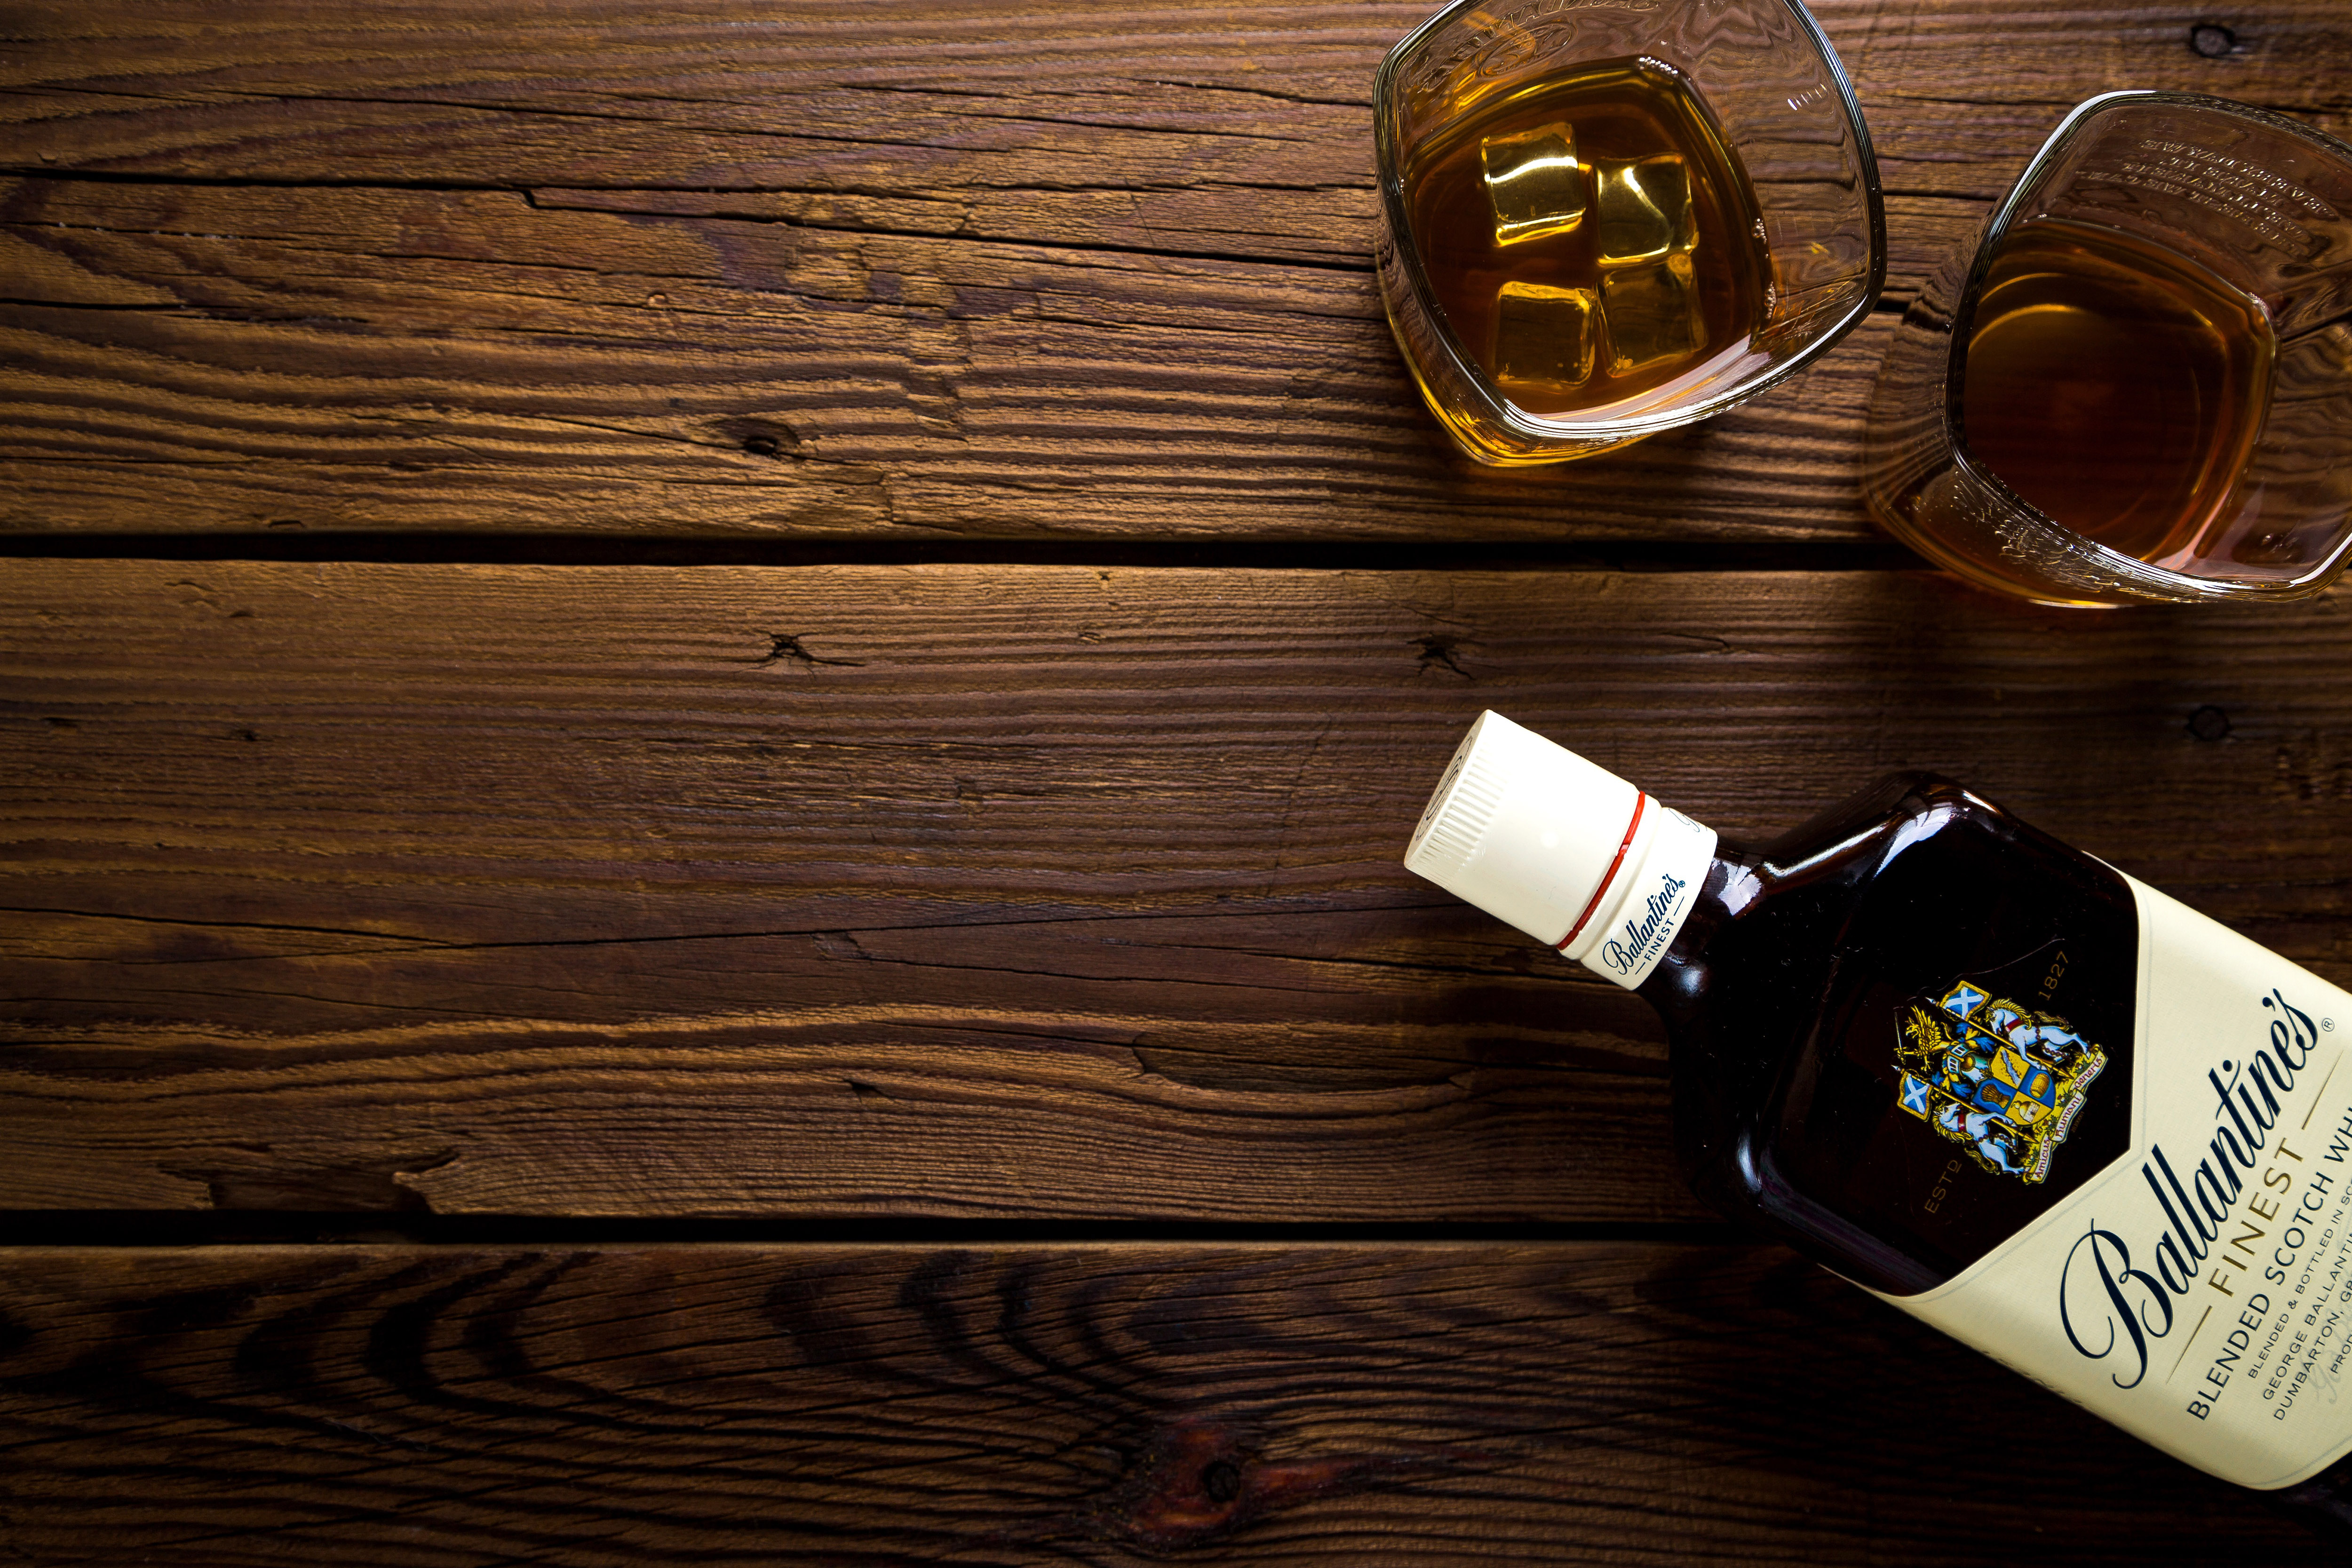
product, wood, liqueur, wood stain, drink, hardwood, alcohol, bottle, distilled beverage